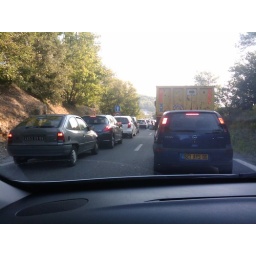
All the roads into Sophia Antipolis are regularly jammed up, here, it's the road in from Mougins on the western side.